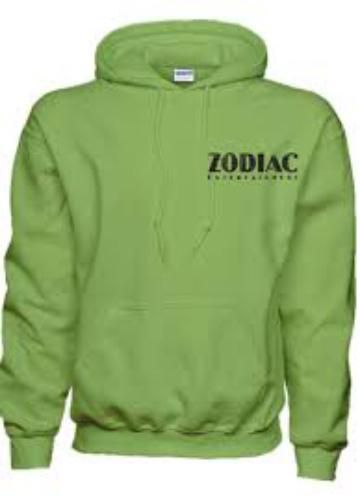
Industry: Clothes